Towrang Convict Stockade

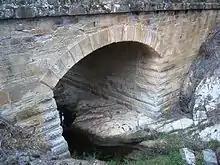
Towrang bridge of 1839.

The powder magazine was partly excavated under the bank of the Wollondilly river, and is thought to have been used to store the blasting powder used on the road cuttings and for splitting building stone. The upper part of the entrance passage was restored in 1975 but the remainder is in original condition.